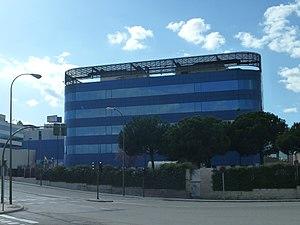
Le Bulletin officiel de l'État est le journal officiel de l'État espagnol, dans lequel sont consignés tous les événements législatifs, règlementaires, déclarations officielles et publications légales relevant des institutions nationales, ainsi que les dispositions générales des communautés autonomes.